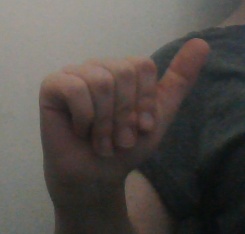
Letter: dhad